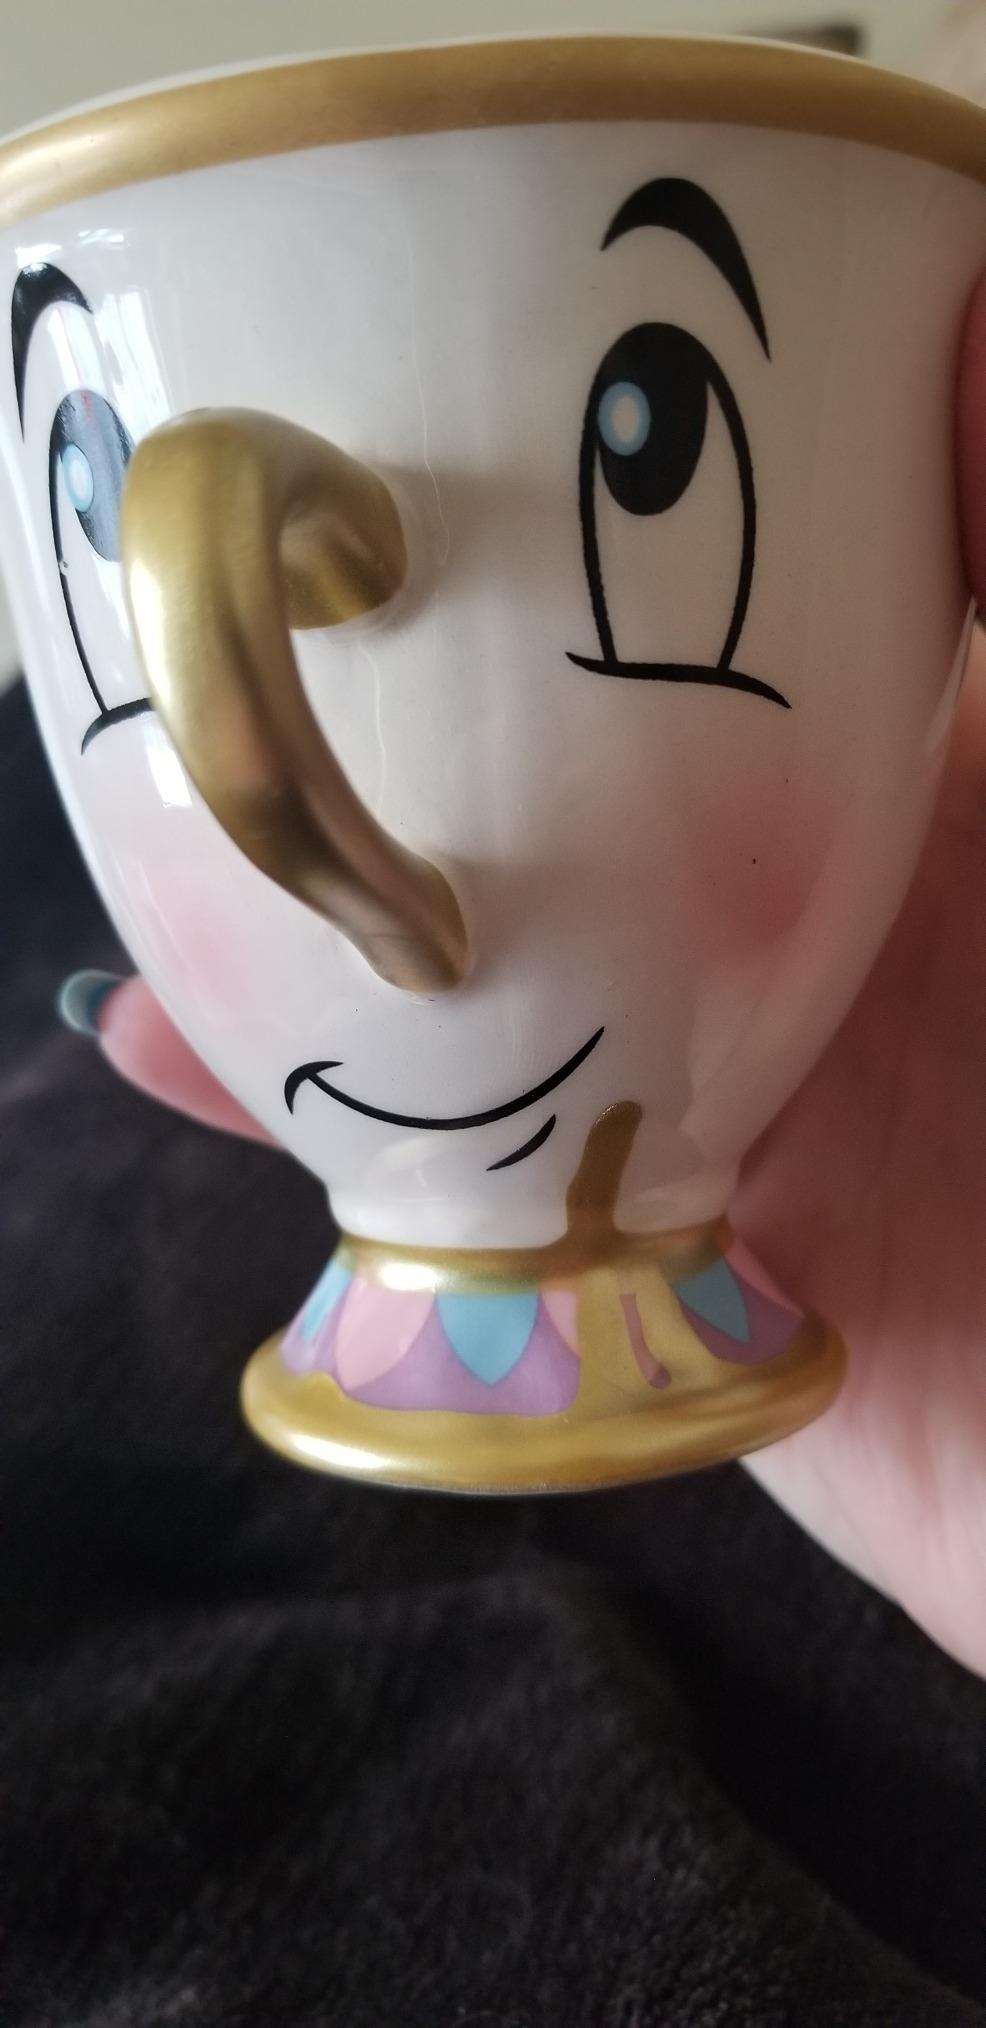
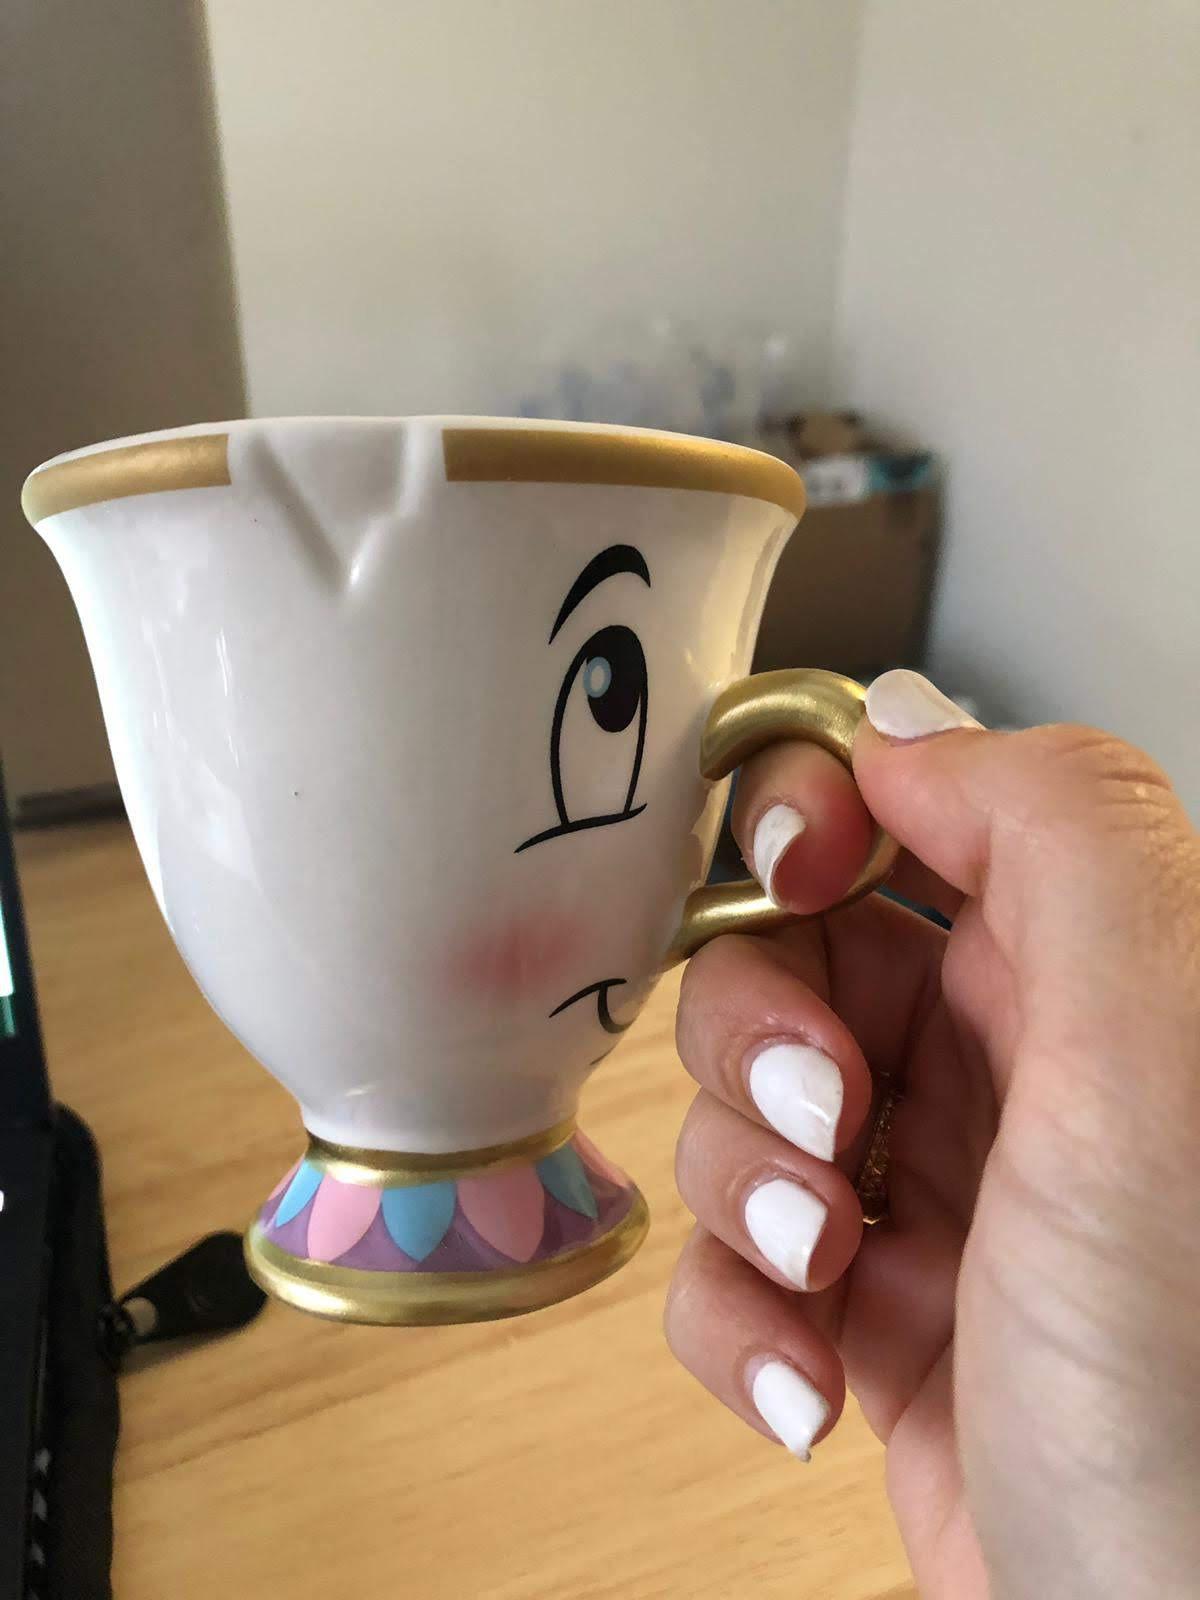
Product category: items_mug
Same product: yes